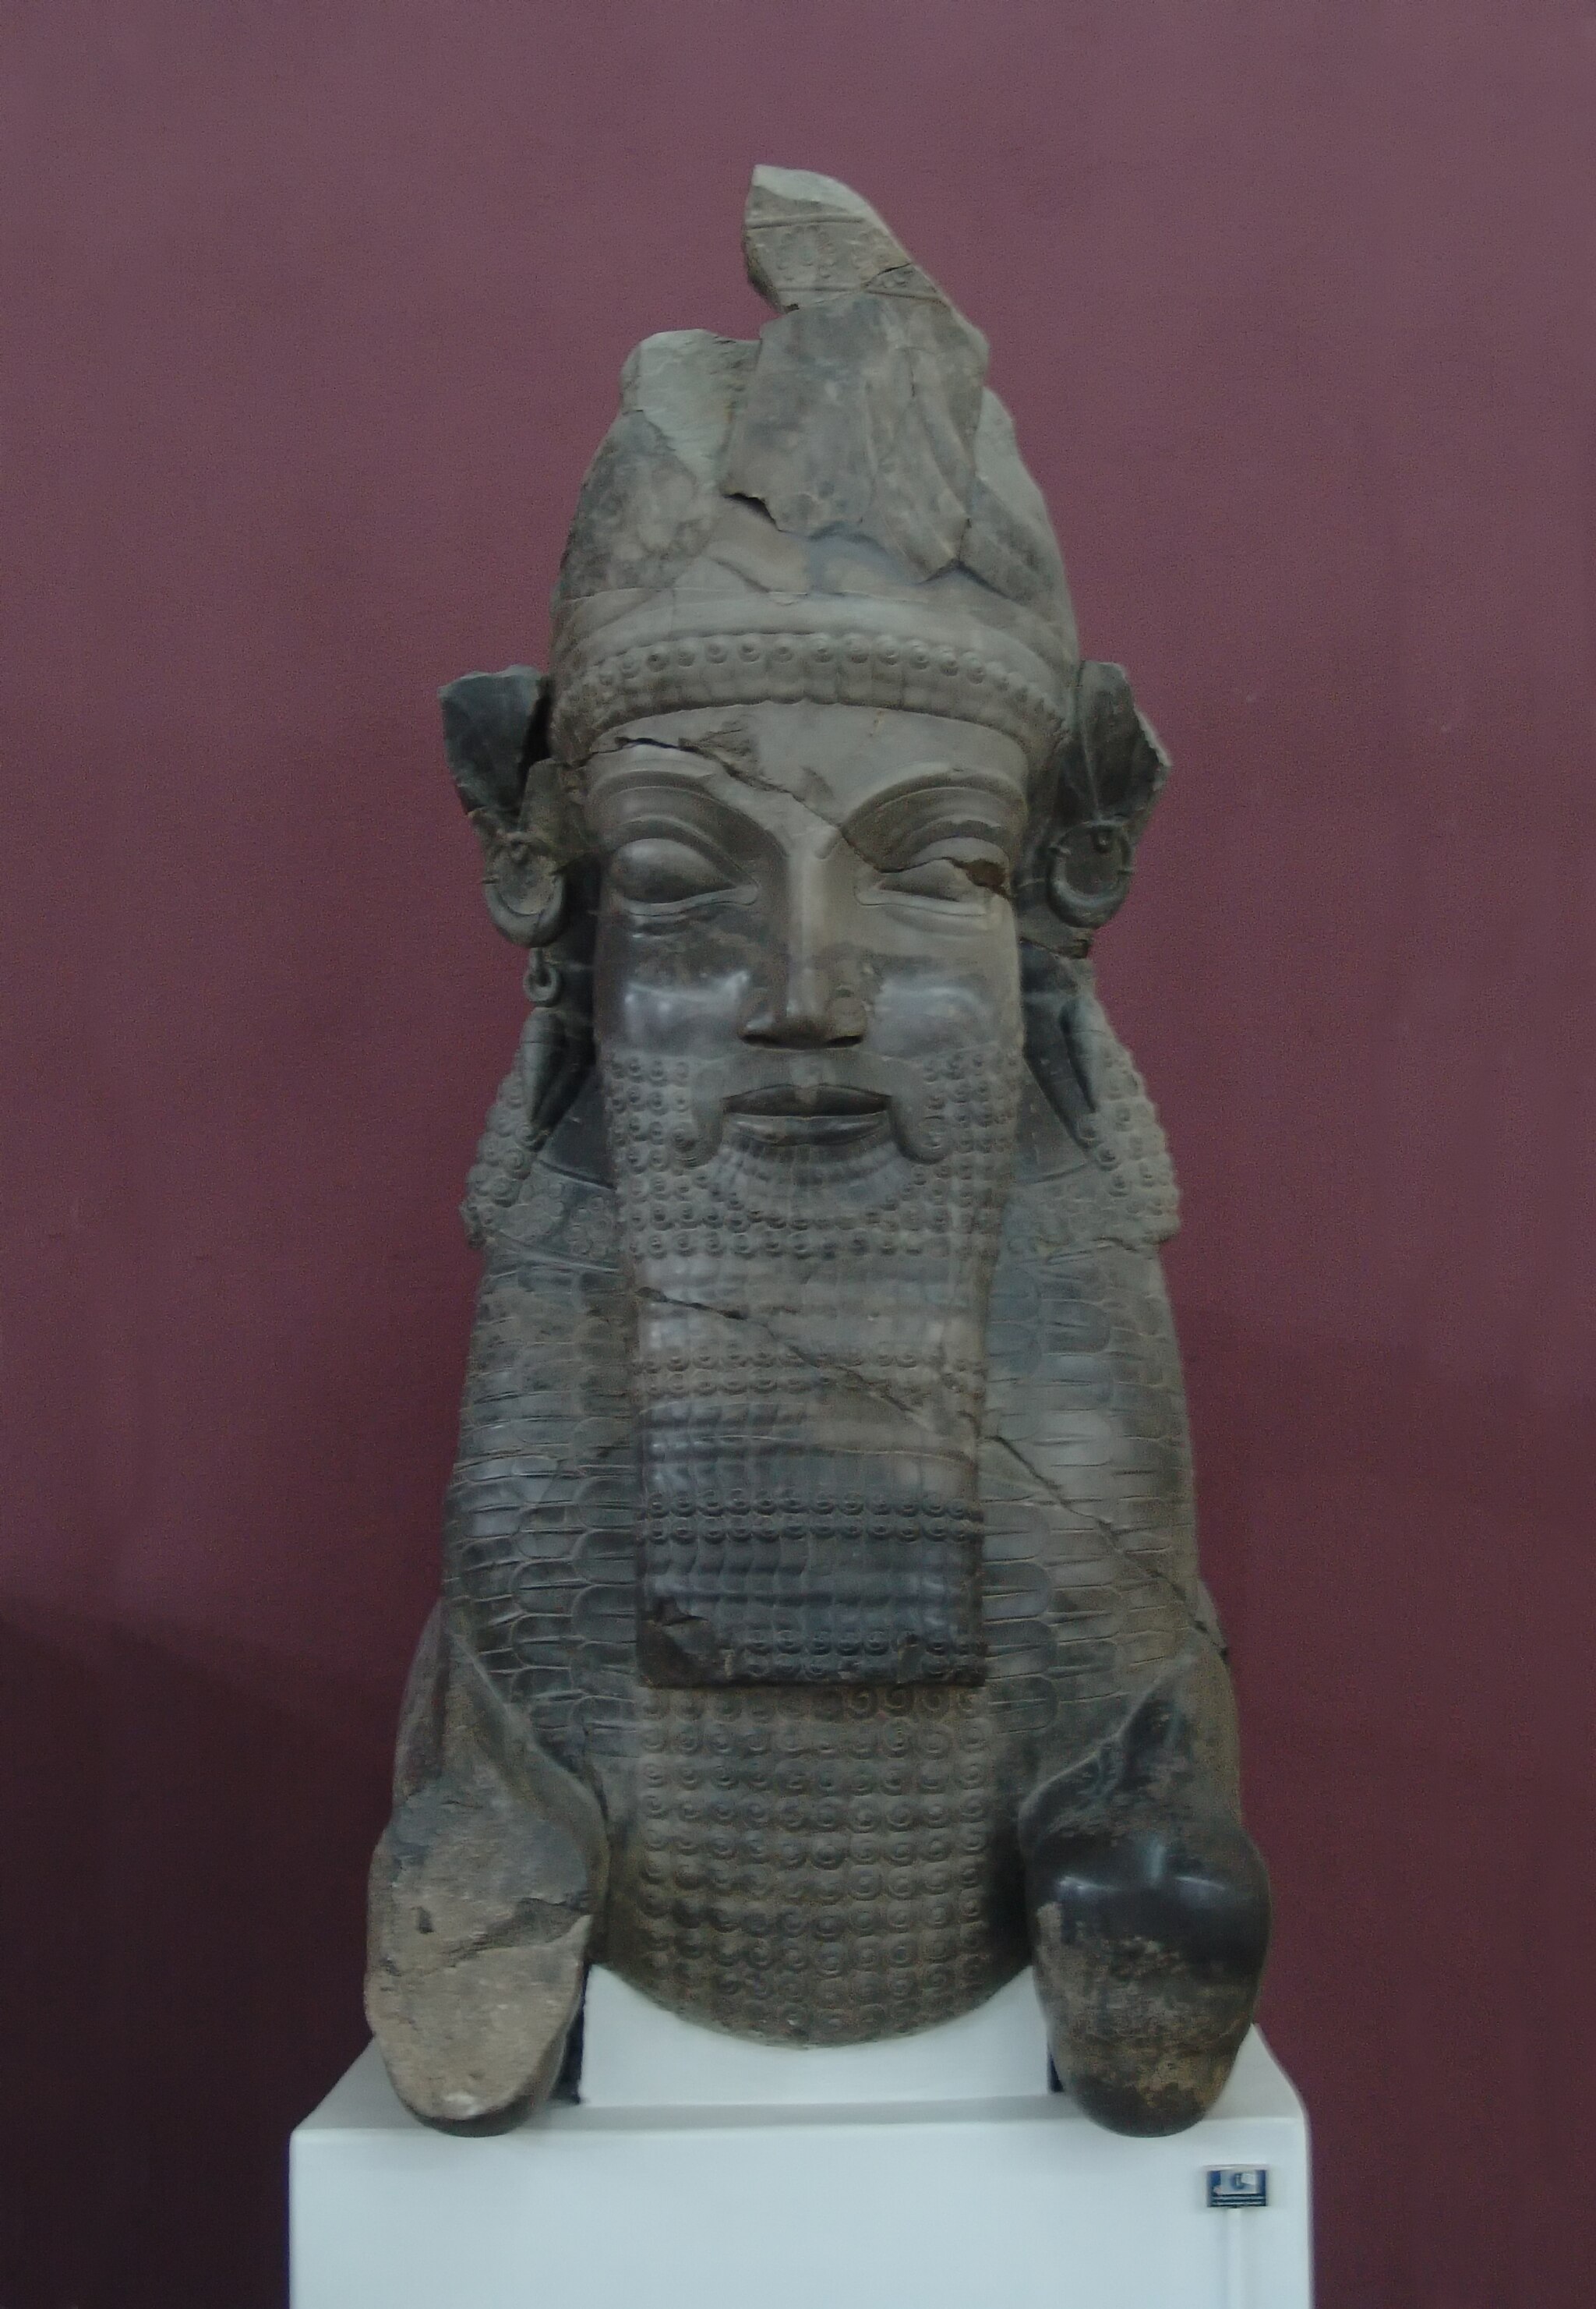
Title: National Meusem Darafsh 20
Description: سرستون هخامنشی، کشف‌شده در تخت جمشید. موجود در موزهٔ ایران باستان
Date: 2012-12-11 13:43:58
Categories: GFDL, Taken with Sony DSC-F828, License migration redundant, Self-published work, Photos by Darafsh Kaviyani, Minotaur – Capital - 559-330 BC - Persepolis – National museum of Iran – Inventory number unknown